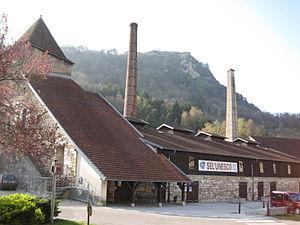
Saline de Salins-les-Bains
Une saline est une installation autrefois artisanale mais aujourd'hui principalement industrielle destinée à l'extraction du sel par chauffage d'une saumure et/ou par évaporation sur des murs de charpente remplis de petits fagots le long desquels vient ruisseler l'eau gorgée de sel, comme à Bad Kreuznach. Considérant le nombre de propriétaires de poêles servant à la fabrication du sel est venu l’usage du terme collectif de salines au pluriel. Les salines consommaient de grandes quantités de bois de feu pour l'évaporation de l'eau.
Les salines de Salins-les-Bains sont un ensemble de deux anciennes salines situées à Salins-les-Bains, dans le département du Jura, en France. Site de production industrielle de sel ignigène, elles sont avec les salines de Lons-le-Saunier parmi les plus anciennes connues, en activité depuis environ 7 000 ans.